Francisco Neto

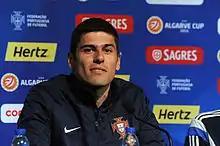
Francisco Neto at the 2015 Algarve Cup

Francisco Miguel Conceição Roque Neto (born 11 July 1981), known as Francisco Neto or simply Neto, is a Portuguese football manager, currently the head coach of the Portugal women's national football team. For the first time, he led the Portugal national team to Euro 2017.